Ljubljana Marathon

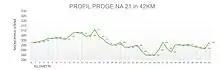
Profile of full marathon in 2015

The start is on Slovenska cesta near Figovec (Trg Ajdovščina), all routes are circular (in one circle), flat, and the finish is at Kongresni trg.